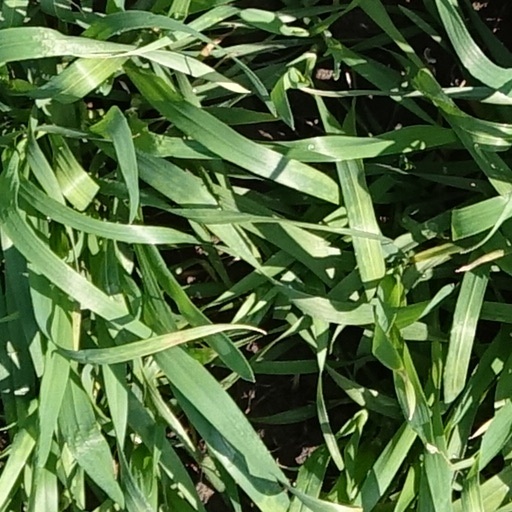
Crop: wheat